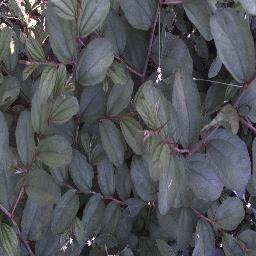
Label: chinee_apple